Grandvaux, Saône-et-Loire

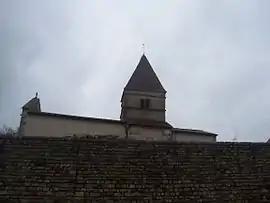
The church in Grandvaux

Grandvaux is a commune in the Saône-et-Loire department in the region of Bourgogne-Franche-Comté in eastern France.